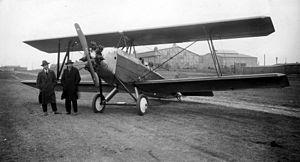
Le Bartel BM-2 est un avion biplan biplace d’entraînement de base polonais de l'entre-deux-guerres.